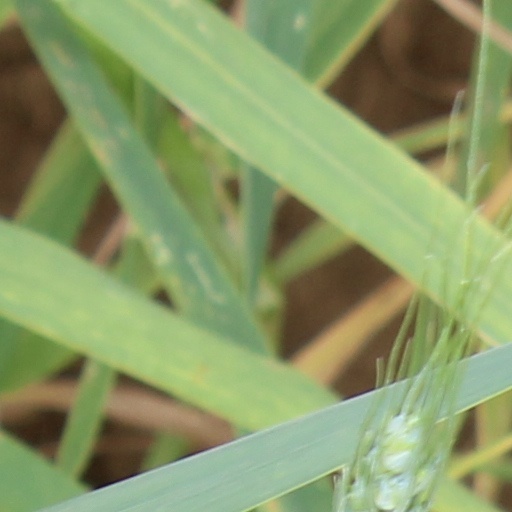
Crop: wheat